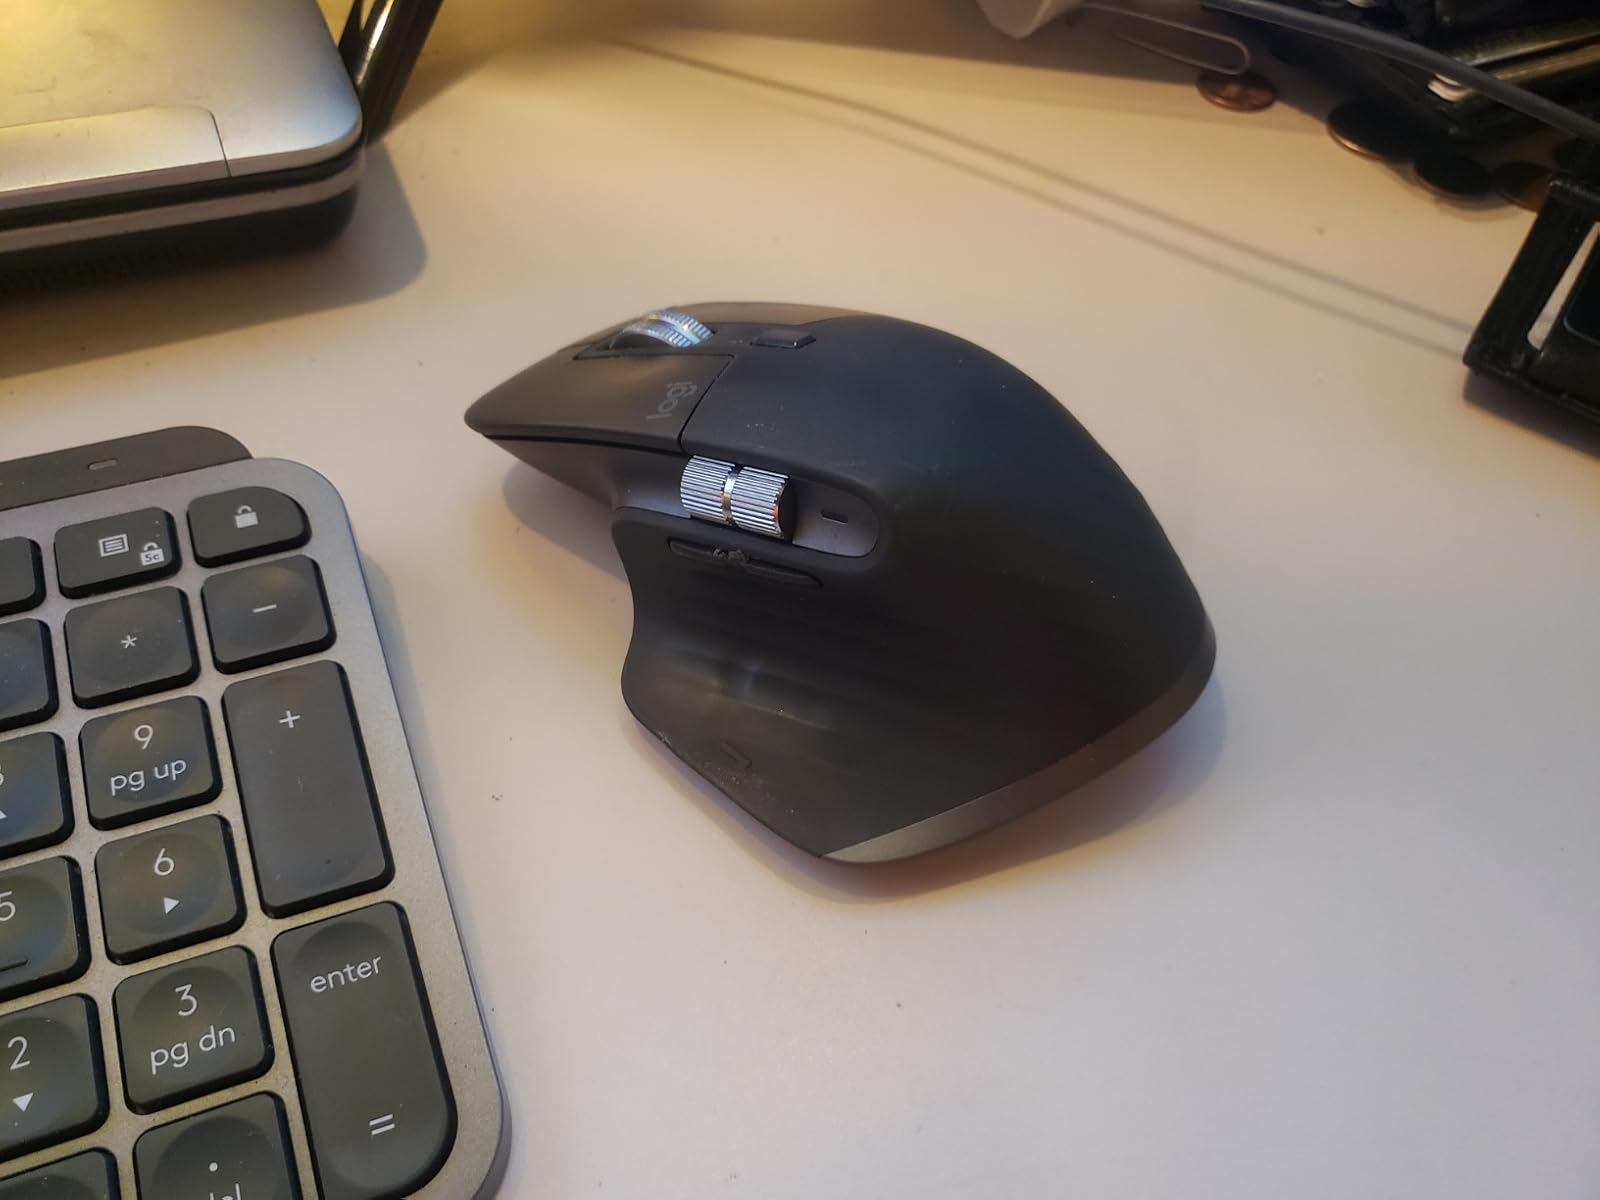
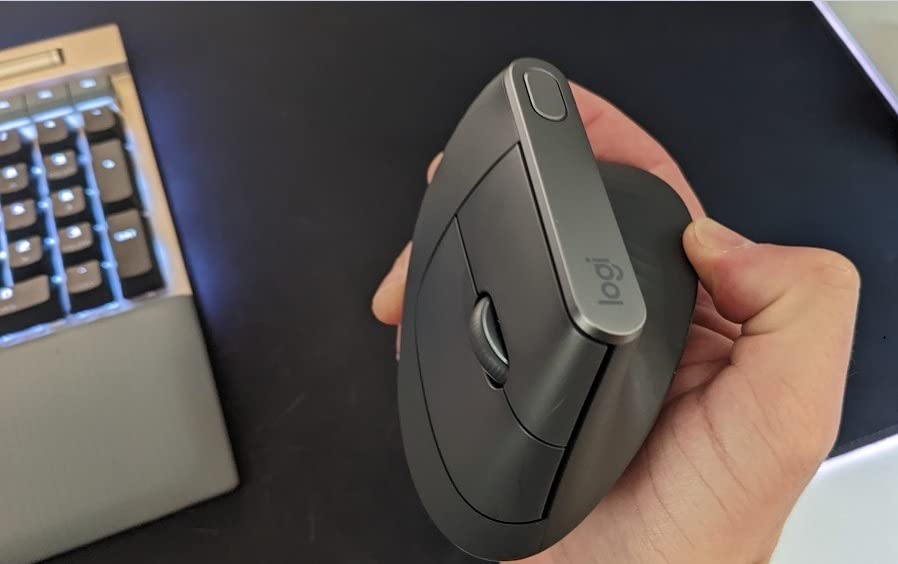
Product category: mouse
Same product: no